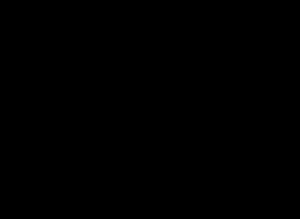
Blomst / Blomsterdannelse / Blomstringsgener
Skema over blomsterinduktion: For oven de fire udløsere for blomsterdannelsen. GA = Gibberelliner. Pile betyder fremme, knapper betyder hæmning. Genernes forkortelser bliver forklaret i teksten.
Blomsten hos en plante er − i den bredeste definition − et uforgrenet skud med begrænset vækst, hvis blade indirekte eller direkte har betydning for den kønnede formering: indirekte som beskyttelses- eller lokkeorganer, direkte ved dannelse af forplantningsorganer.